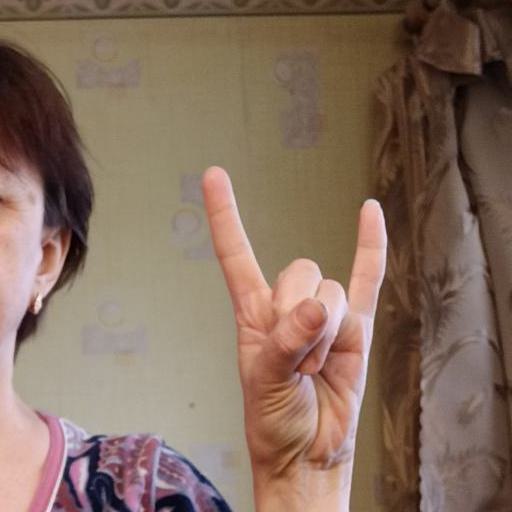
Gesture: rock